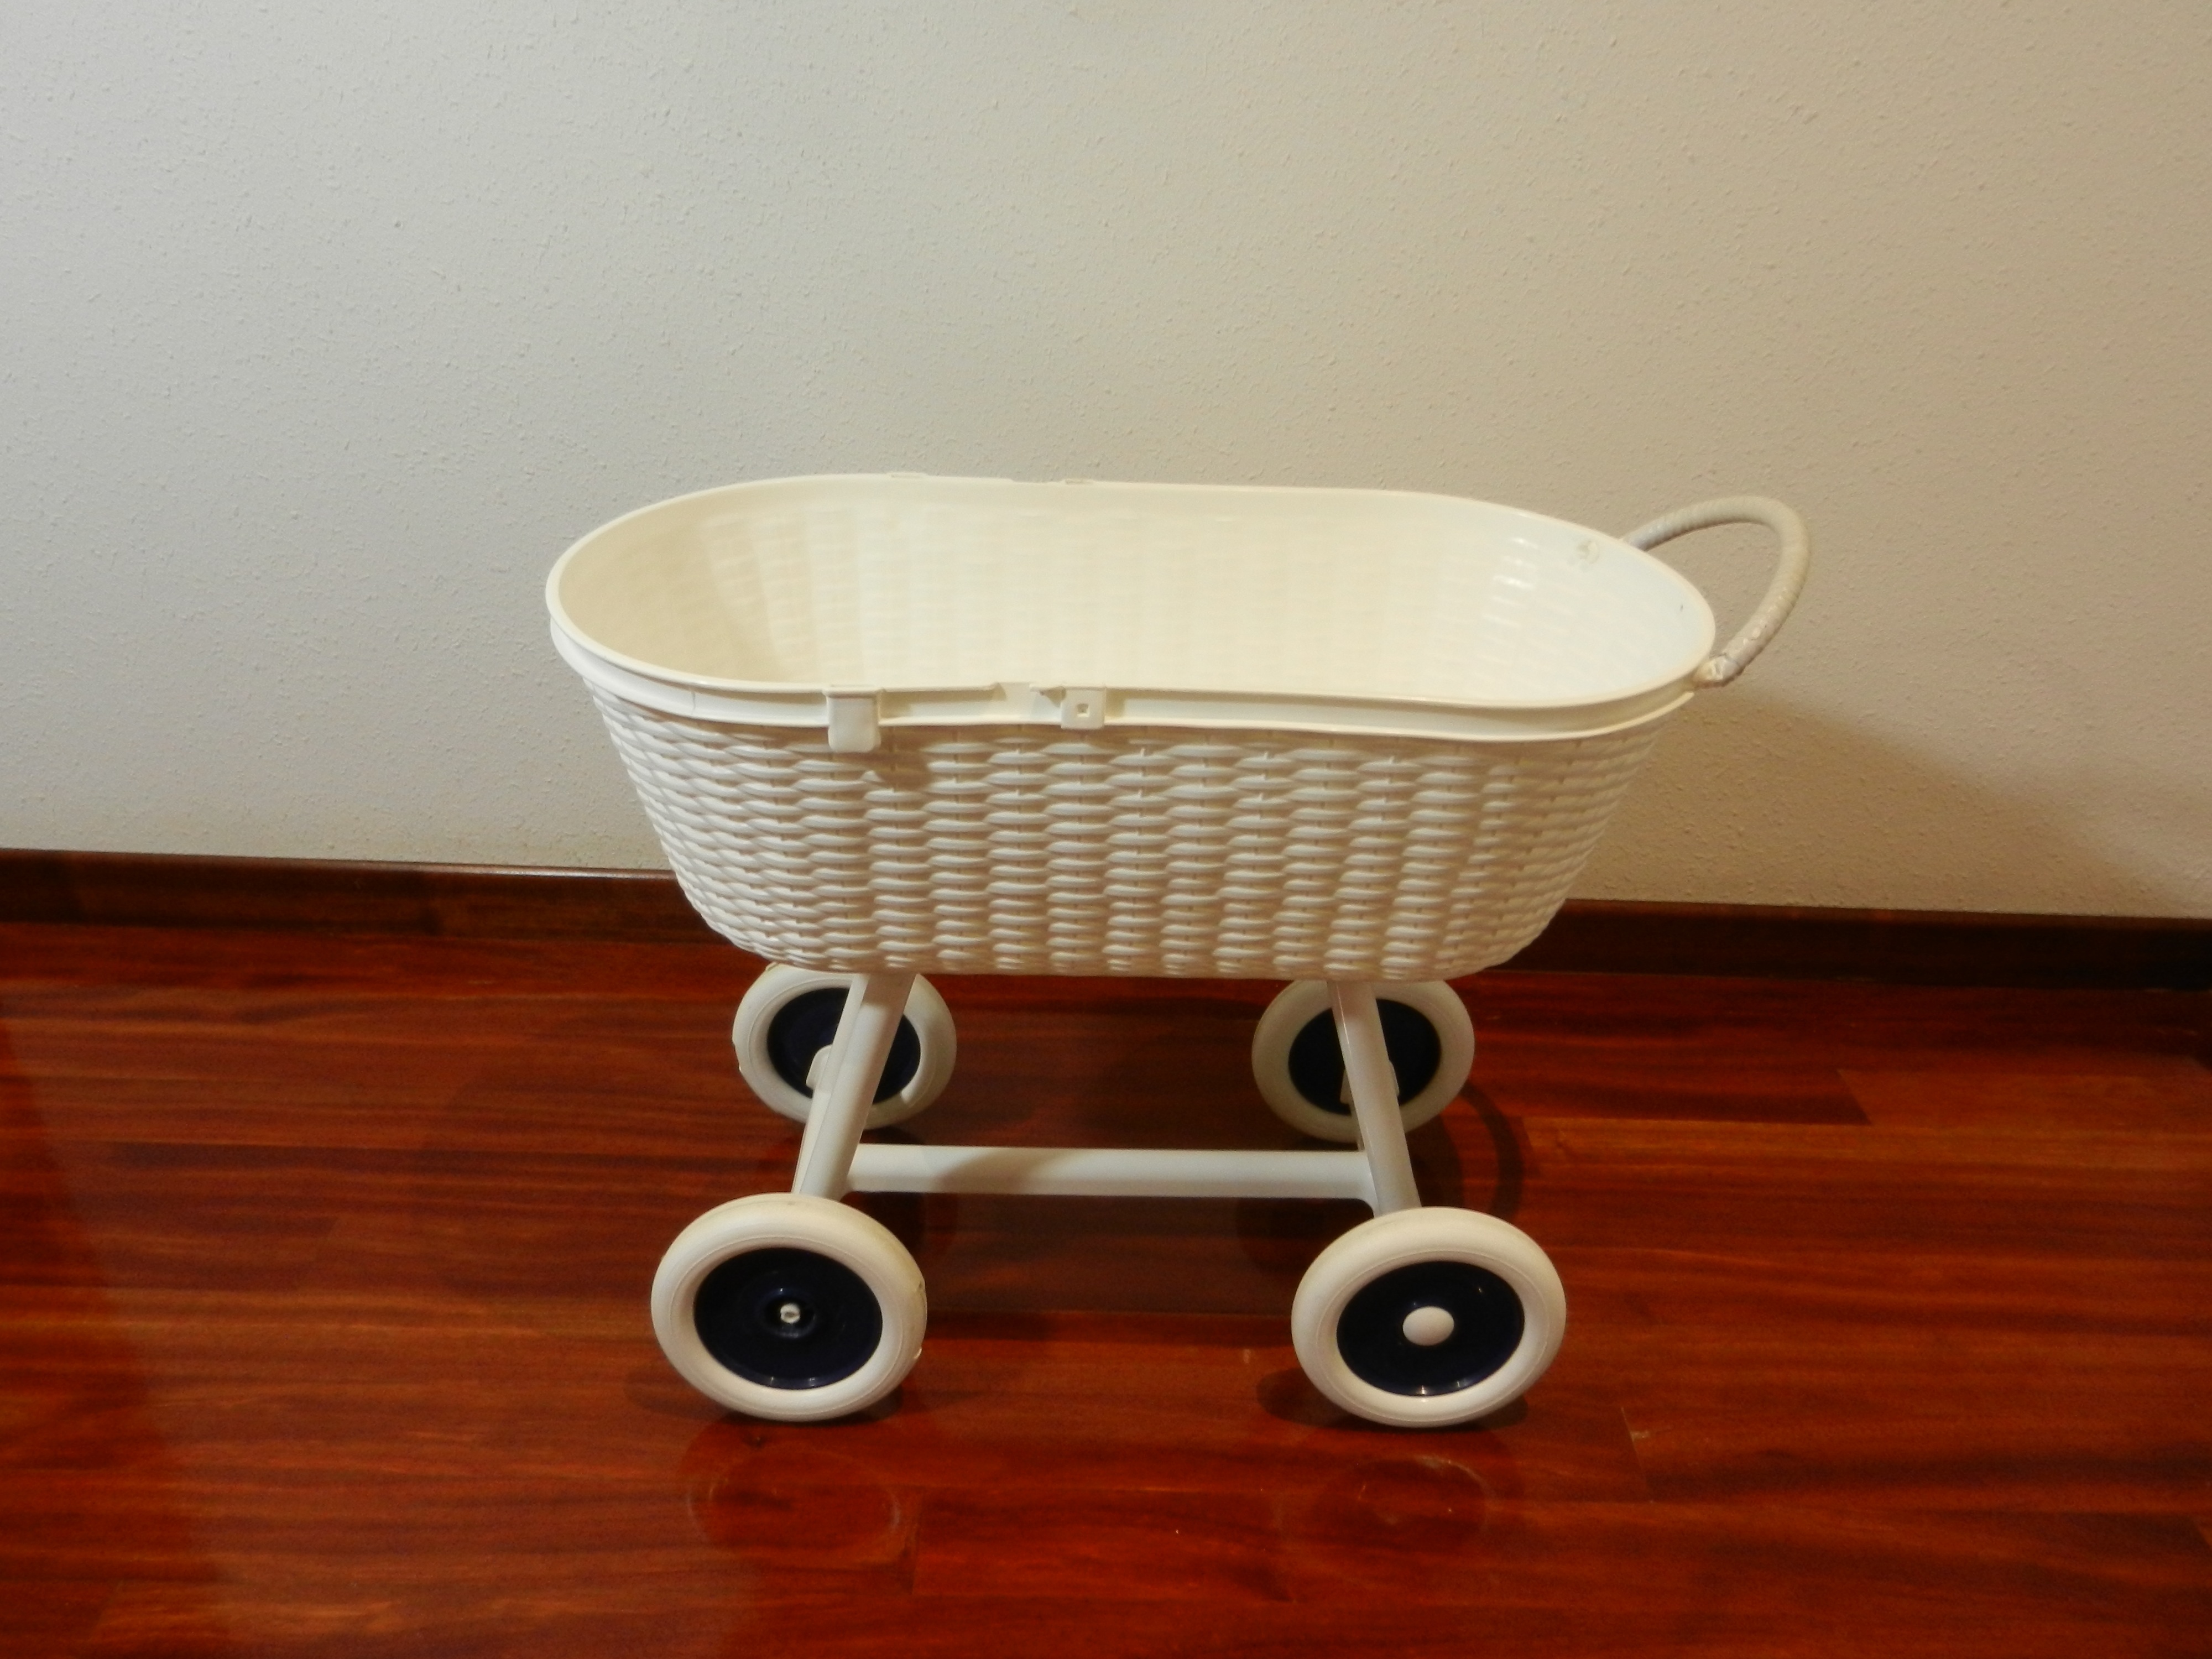
table, cart, tool, vehicle, toy, product, shape, moses, doll carriage, plumbing fixture